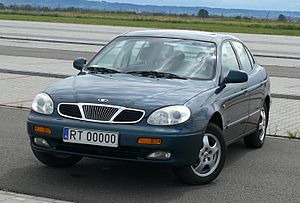
Daewoo Leganza
Daewoo Leganza var en stor mellemklassesedan bygget af det tidligere GM Daewoo i Sydkorea mellem 1997 og 2002. Bilens interne udviklingsnavn var V100, under hvilket bilen og dens platform også var kendt.